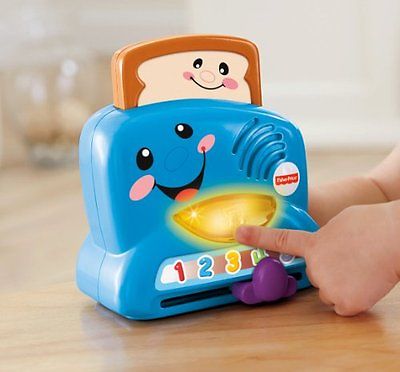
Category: toaster